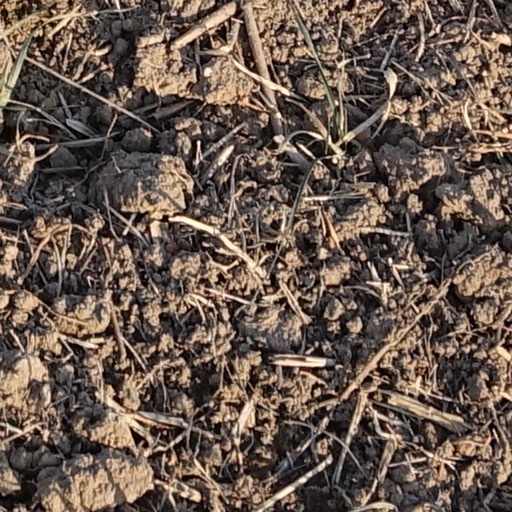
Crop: wheat